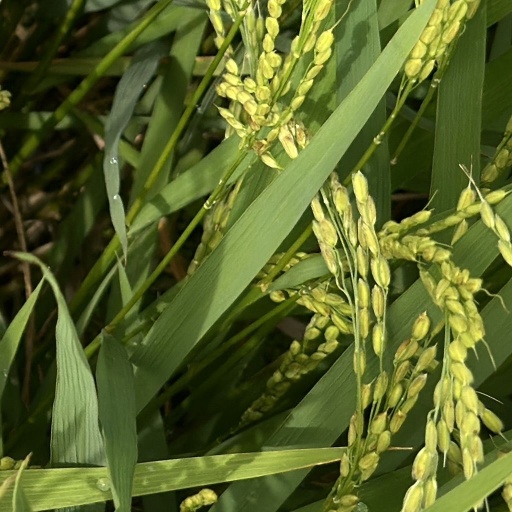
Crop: rice